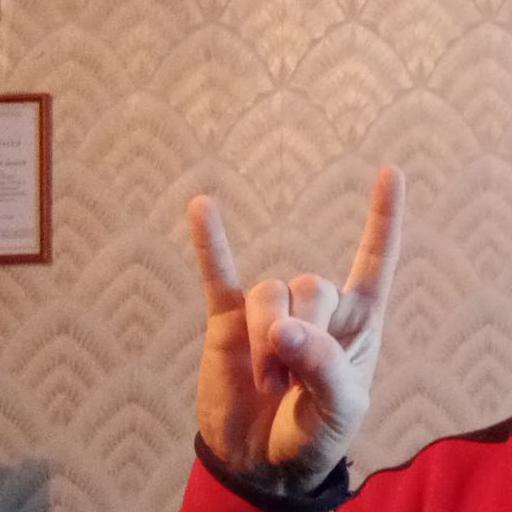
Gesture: rock